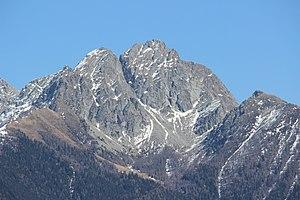
Scena est une commune italienne d'environ 2 900 habitants située près de Méran, dans la province autonome de Bolzano dans la région du Trentin-Haut-Adige dans le nord-est de l'Italie.